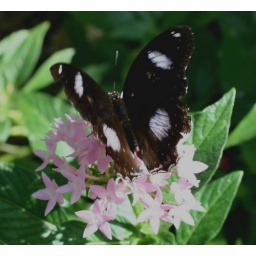
Butterfly in black and white